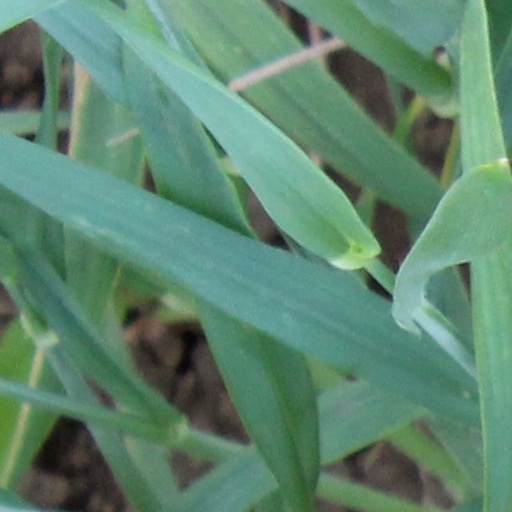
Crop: wheat